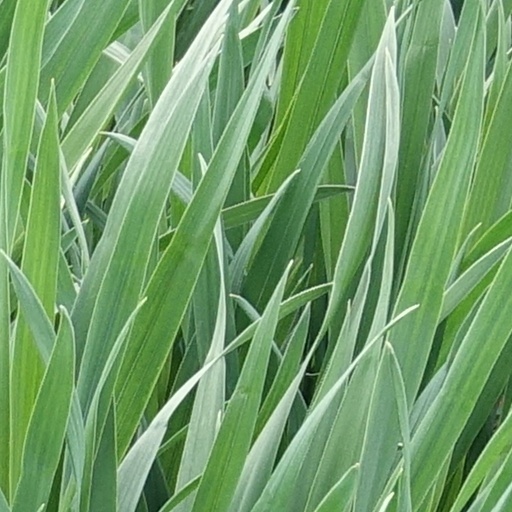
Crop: wheat